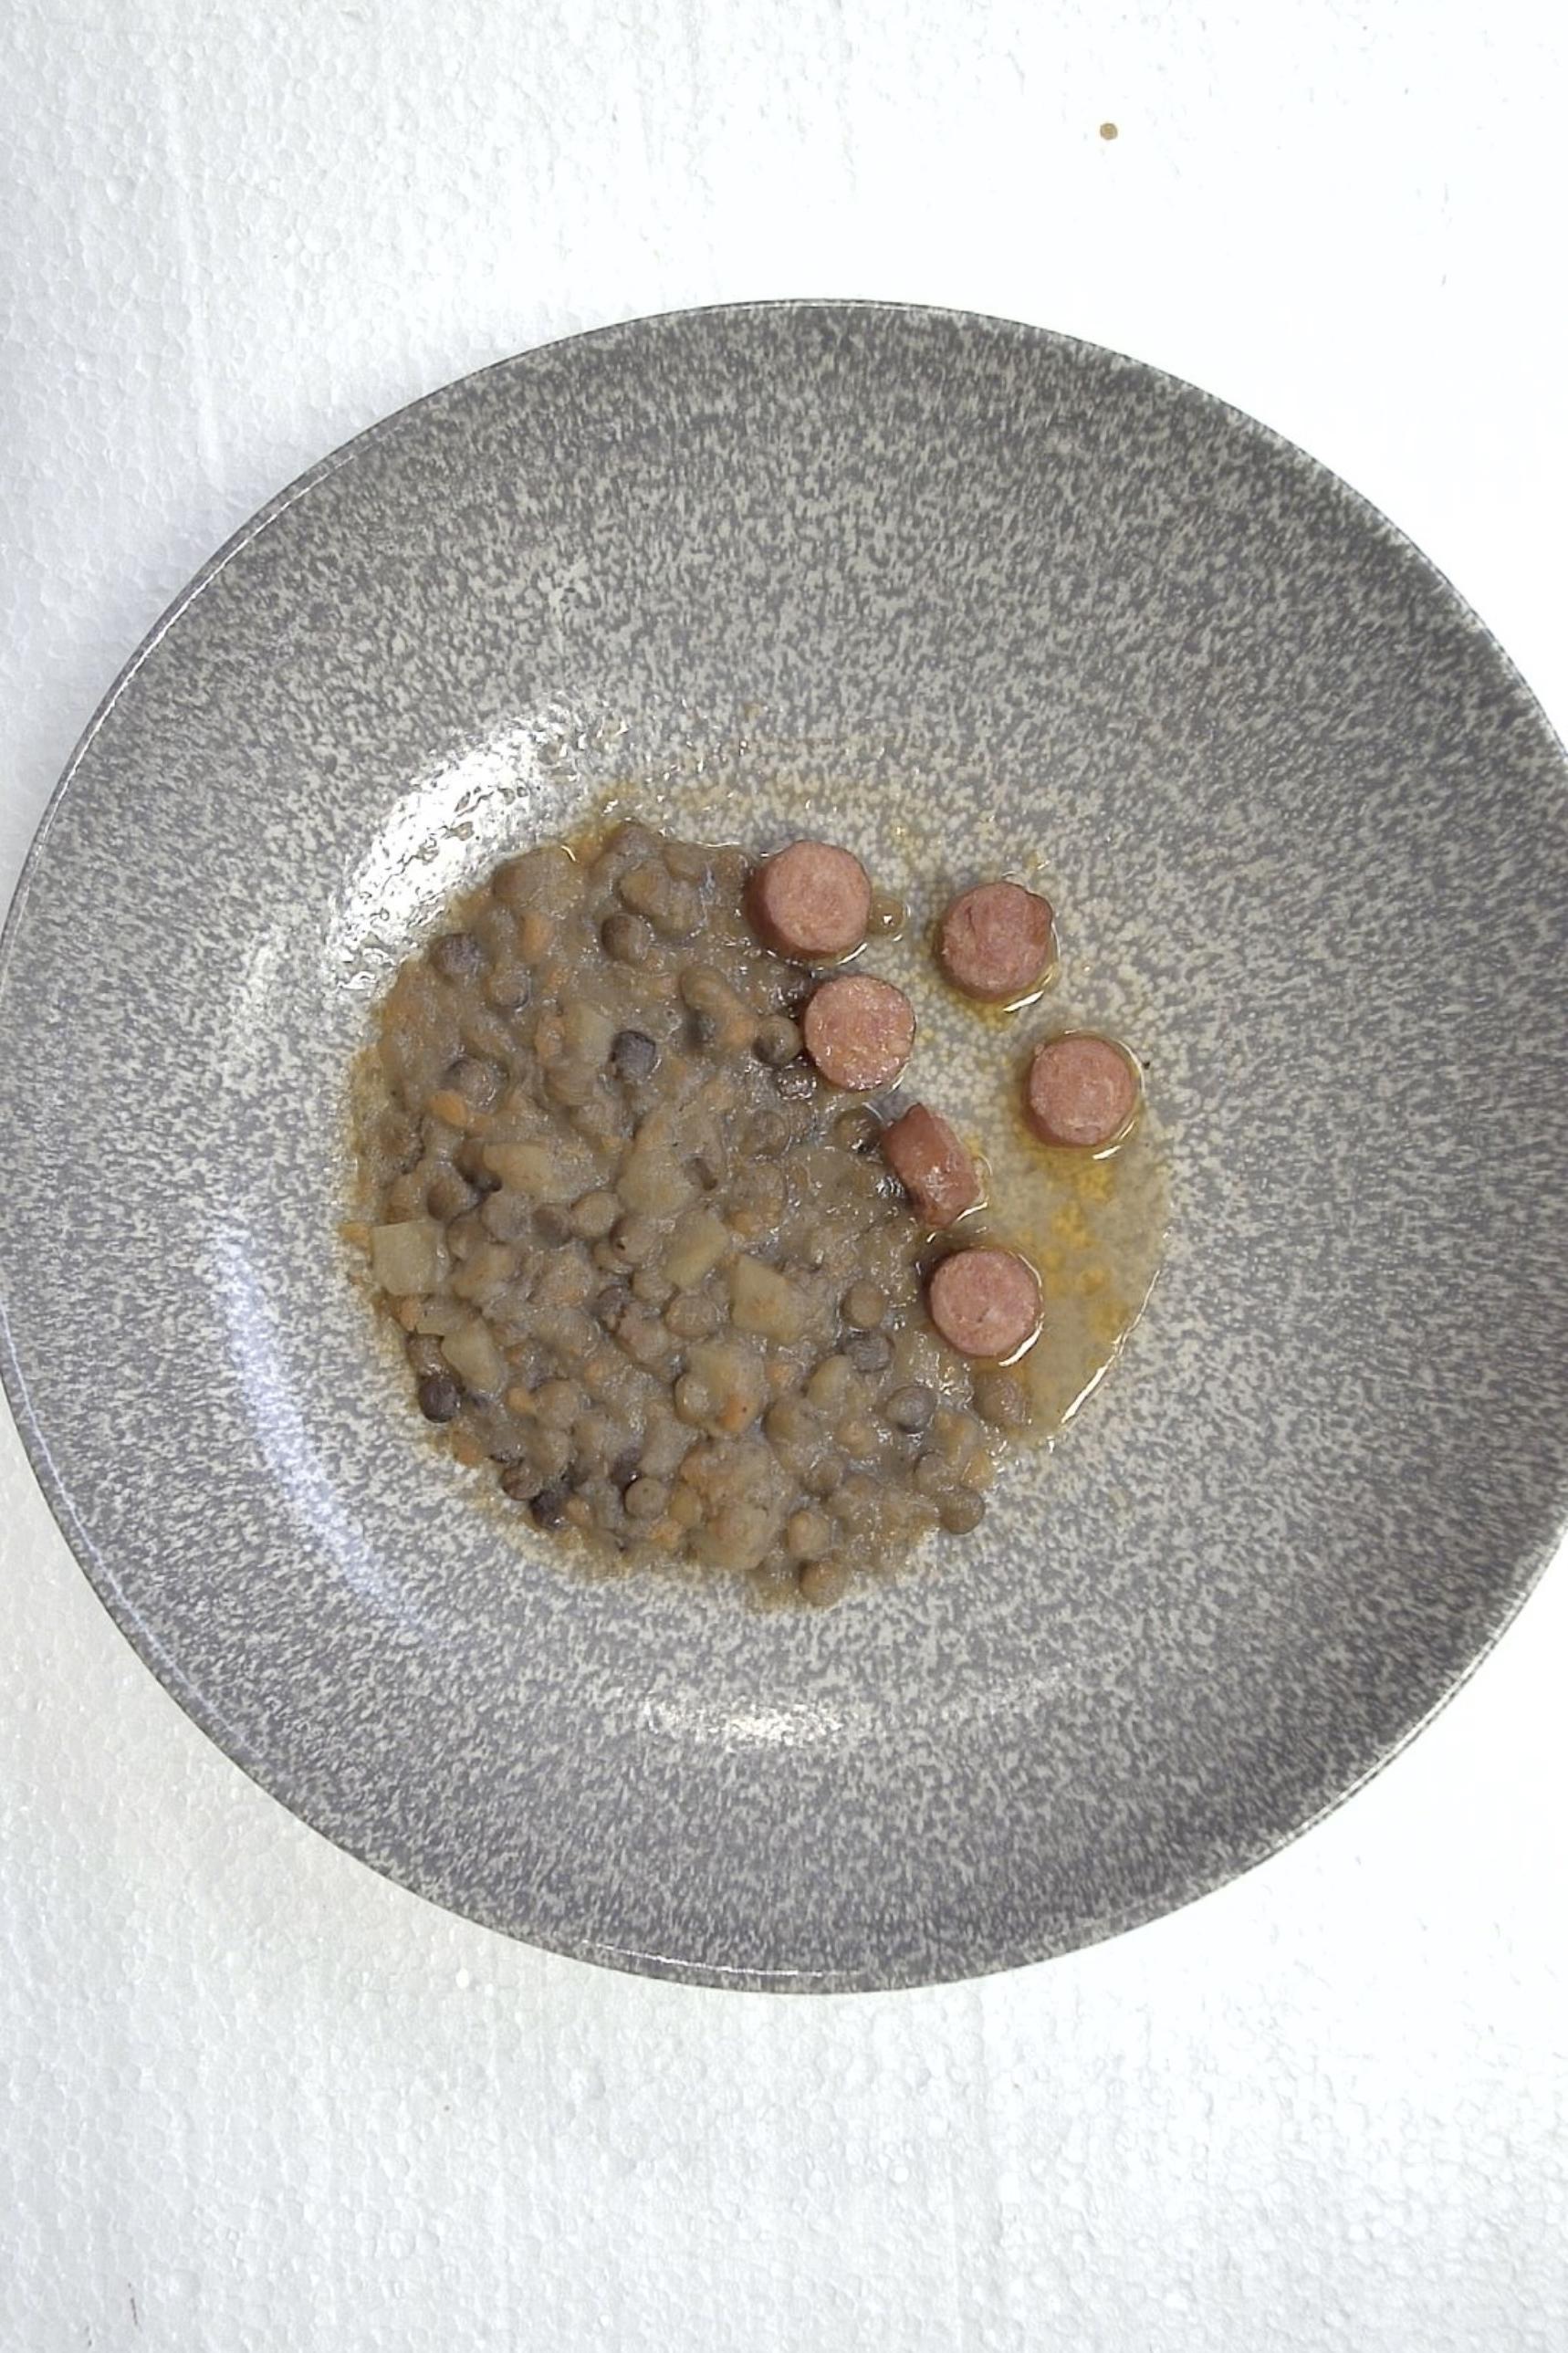
Dish: Klassischer Linseneintopf mit Mettwurst
Portion size: Normale Portion
Ingredients: lentil-stew, ham-sausage
Weight as served: 360 g
Energy as served: 424.8 kcal (1.779,680 kJ)
Fat: 23.24 g (saturated: 9.08 g)
Carbohydrates: 32.04 g (sugar: 5.32 g)
Protein: 19.32 g
Salt: 3.84 g
Weight after return: 0 g
Energy after return: 0 kcal